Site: brandenburg
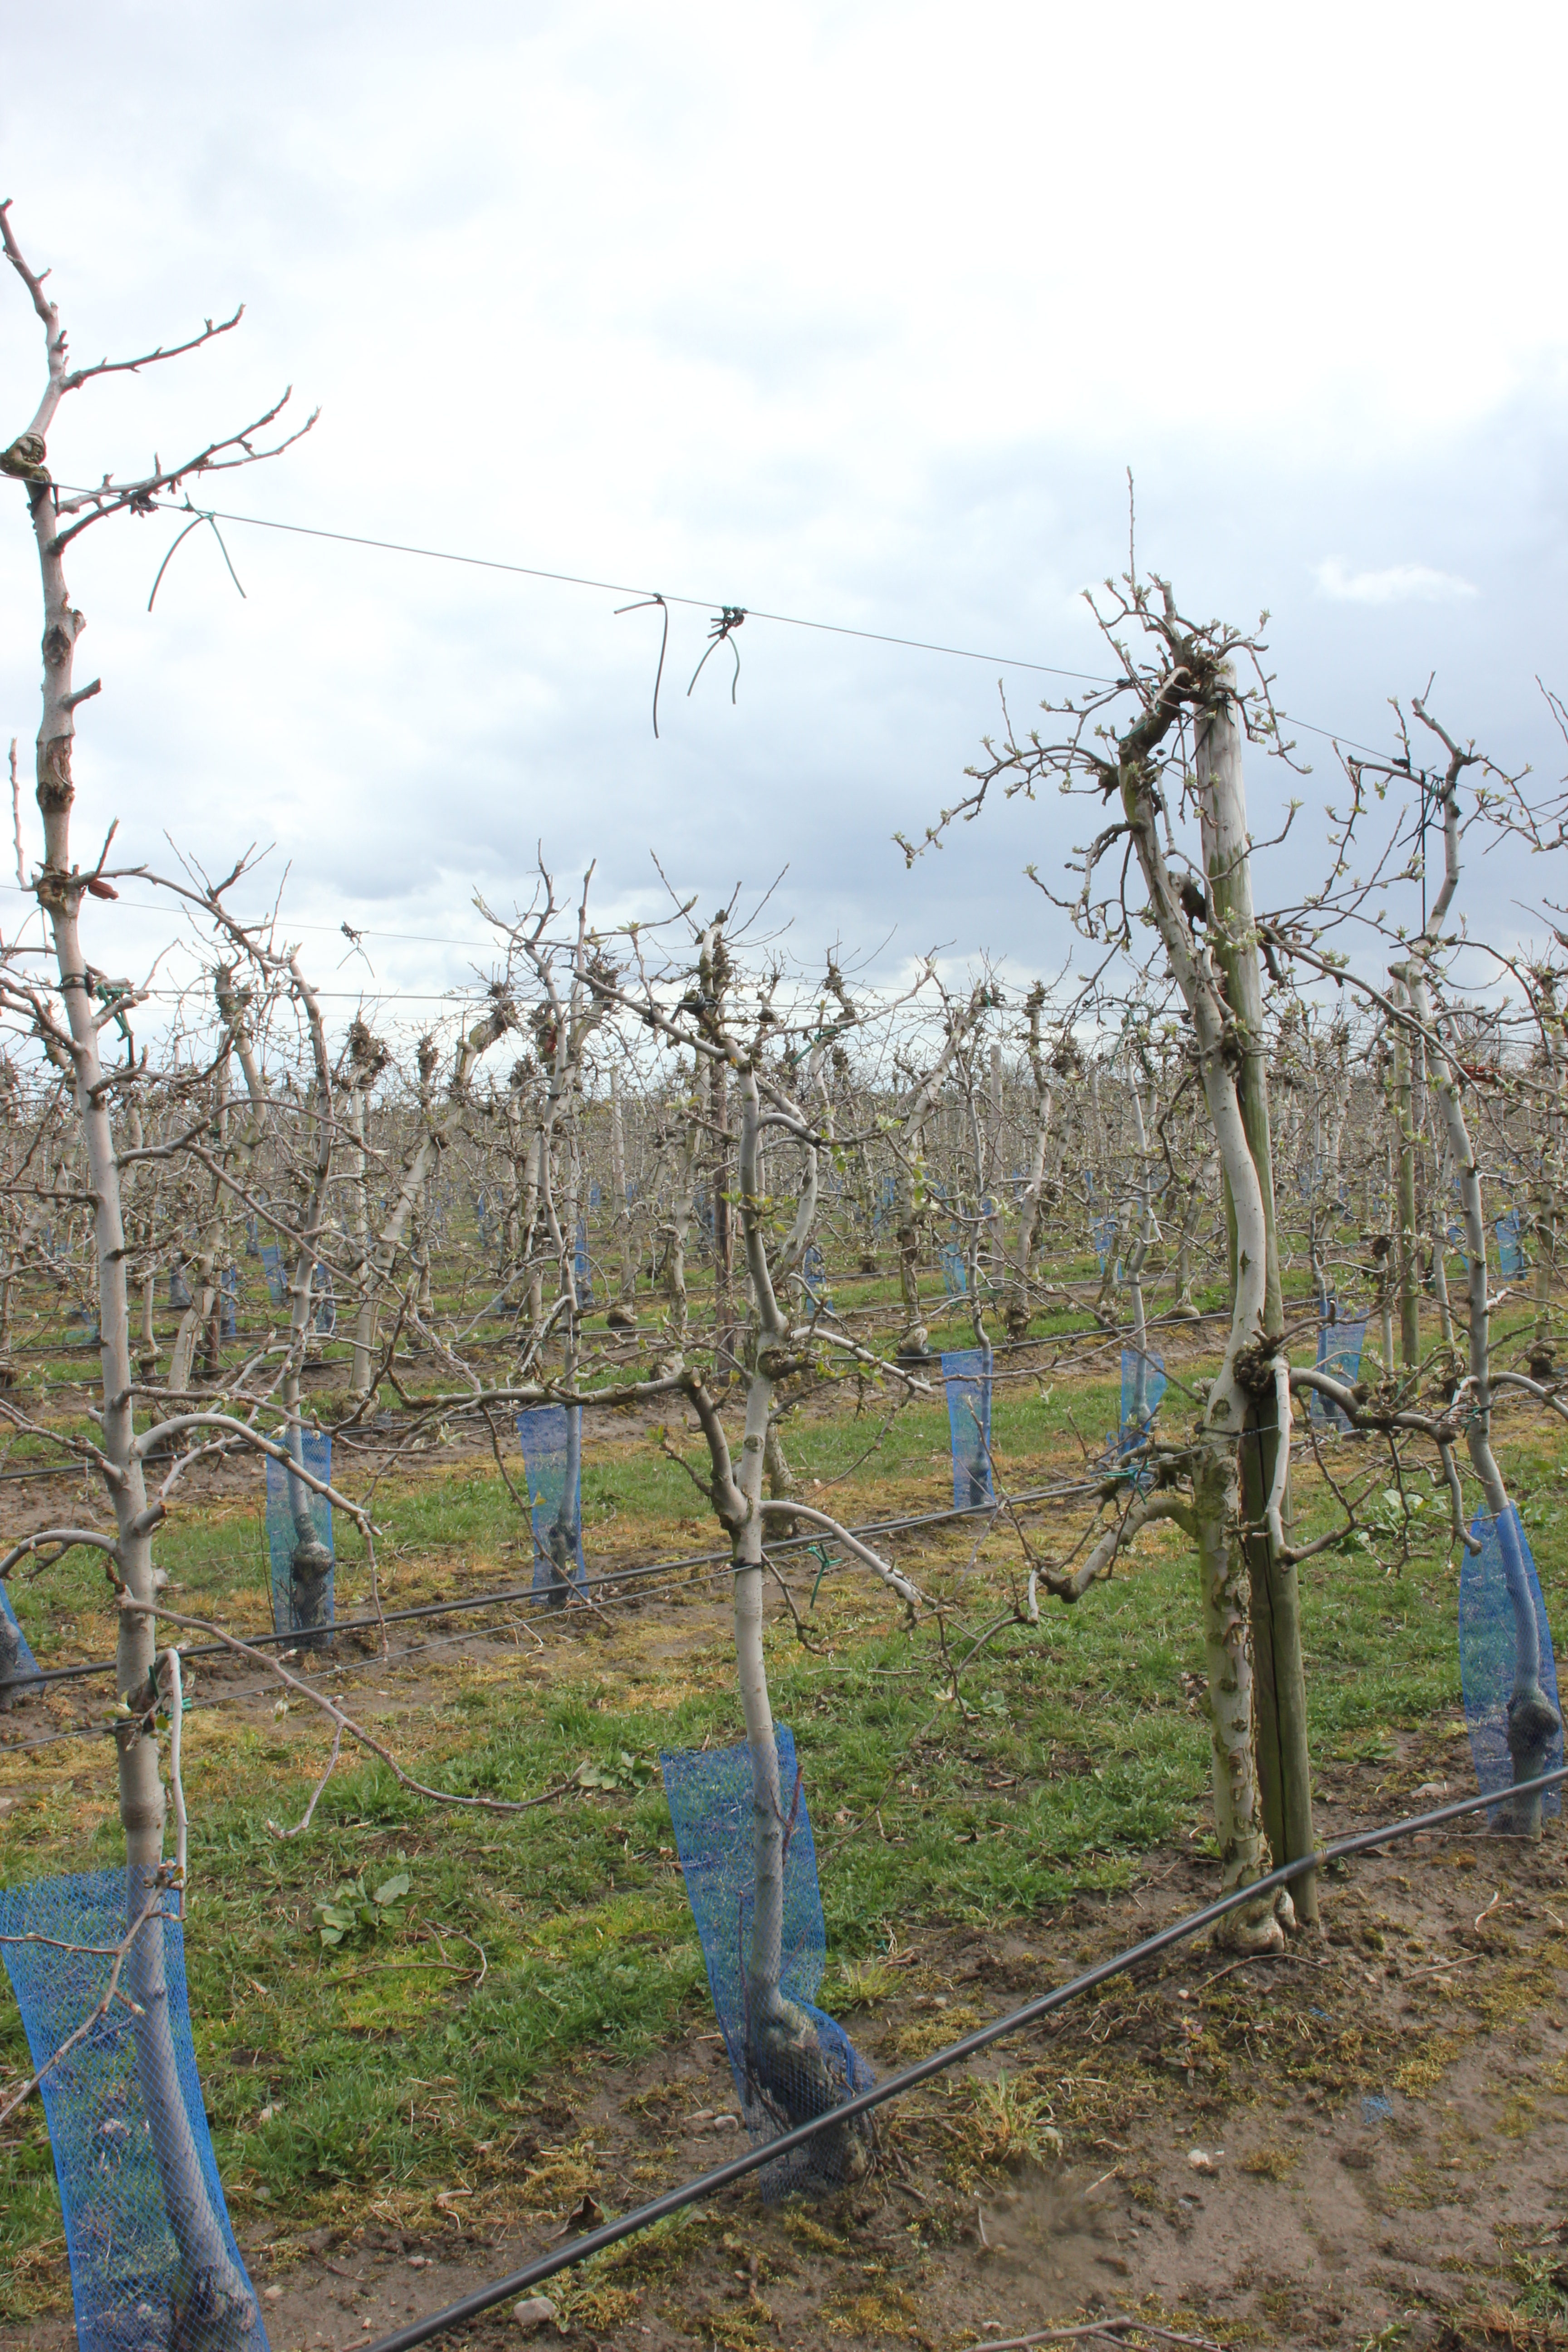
Growth stage (BBCH 55): Inflorescence emergence